Fuyumi Shiraishi

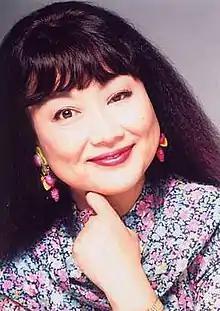

Fuyumi was previously affiliated with Aoni Production and after she left Aoni and joined Ken Production founded by the late Kenji Utsumi until the time of her death.